Question: Please indicate a possible affordance area of the jump_skateboard that can be used for standing on
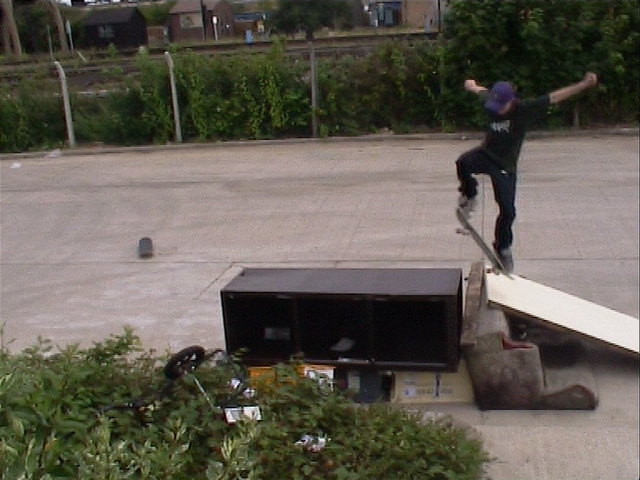
Answer: [445.053, 191.371, 521.649, 283.286]